Mikhaila Bowden

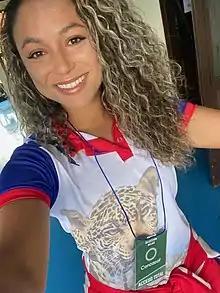
Bowden in 2022

Mikhaila Bowden Gonzalez (born 22 August 1993) is a footballer who plays as a defender. Born in the United States, she is a Belize international.